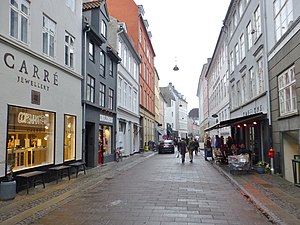
Strædet
Læderstræde.
Strædet er en samlet betegnelse for en gadestrækning i København, der forløber – mere eller mindre – parallelt med Strøget, fra Vester Voldgade ved Rådhuset til Højbro Plads.